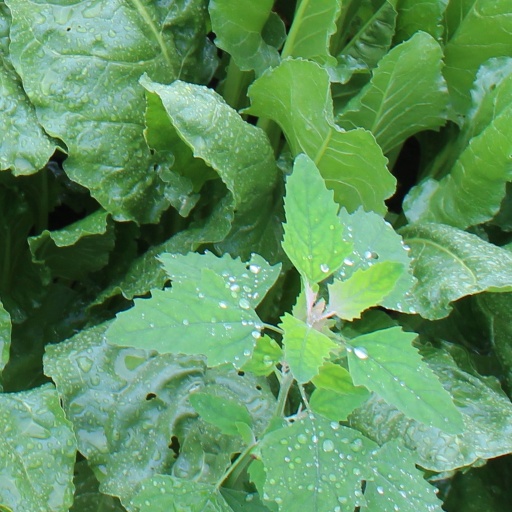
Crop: sugar beet